Tapestry

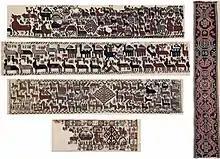
The five Överhogdal tapestries

The success of decorative tapestry can be partially explained by its portability (Le Corbusier once called tapestries "nomadic murals"). The fully hand-woven tapestry form is more suitable for creating new figurative designs than other types of woven textile, and the looms could be much larger. Kings and noblemen could fold up and transport tapestries from one residence to another. Many kings had "wardrobe" departments with their own buildings devoted to the care, repair, and movement of tapestries, which were folded into large canvas bags and carried on carts. In churches, they were displayed on special occasions. Tapestries were also draped on the walls of palaces and castles for insulation during winter, as well as for decorative display. For special ceremonial processions such as coronations, royal entries and weddings, they would sometimes be displayed outside. The largest and best tapestries, designed for more public spaces in palaces, were only displayed on special occasions, reducing wear and fading. Presumably the smaller personal rooms were hung permanently.